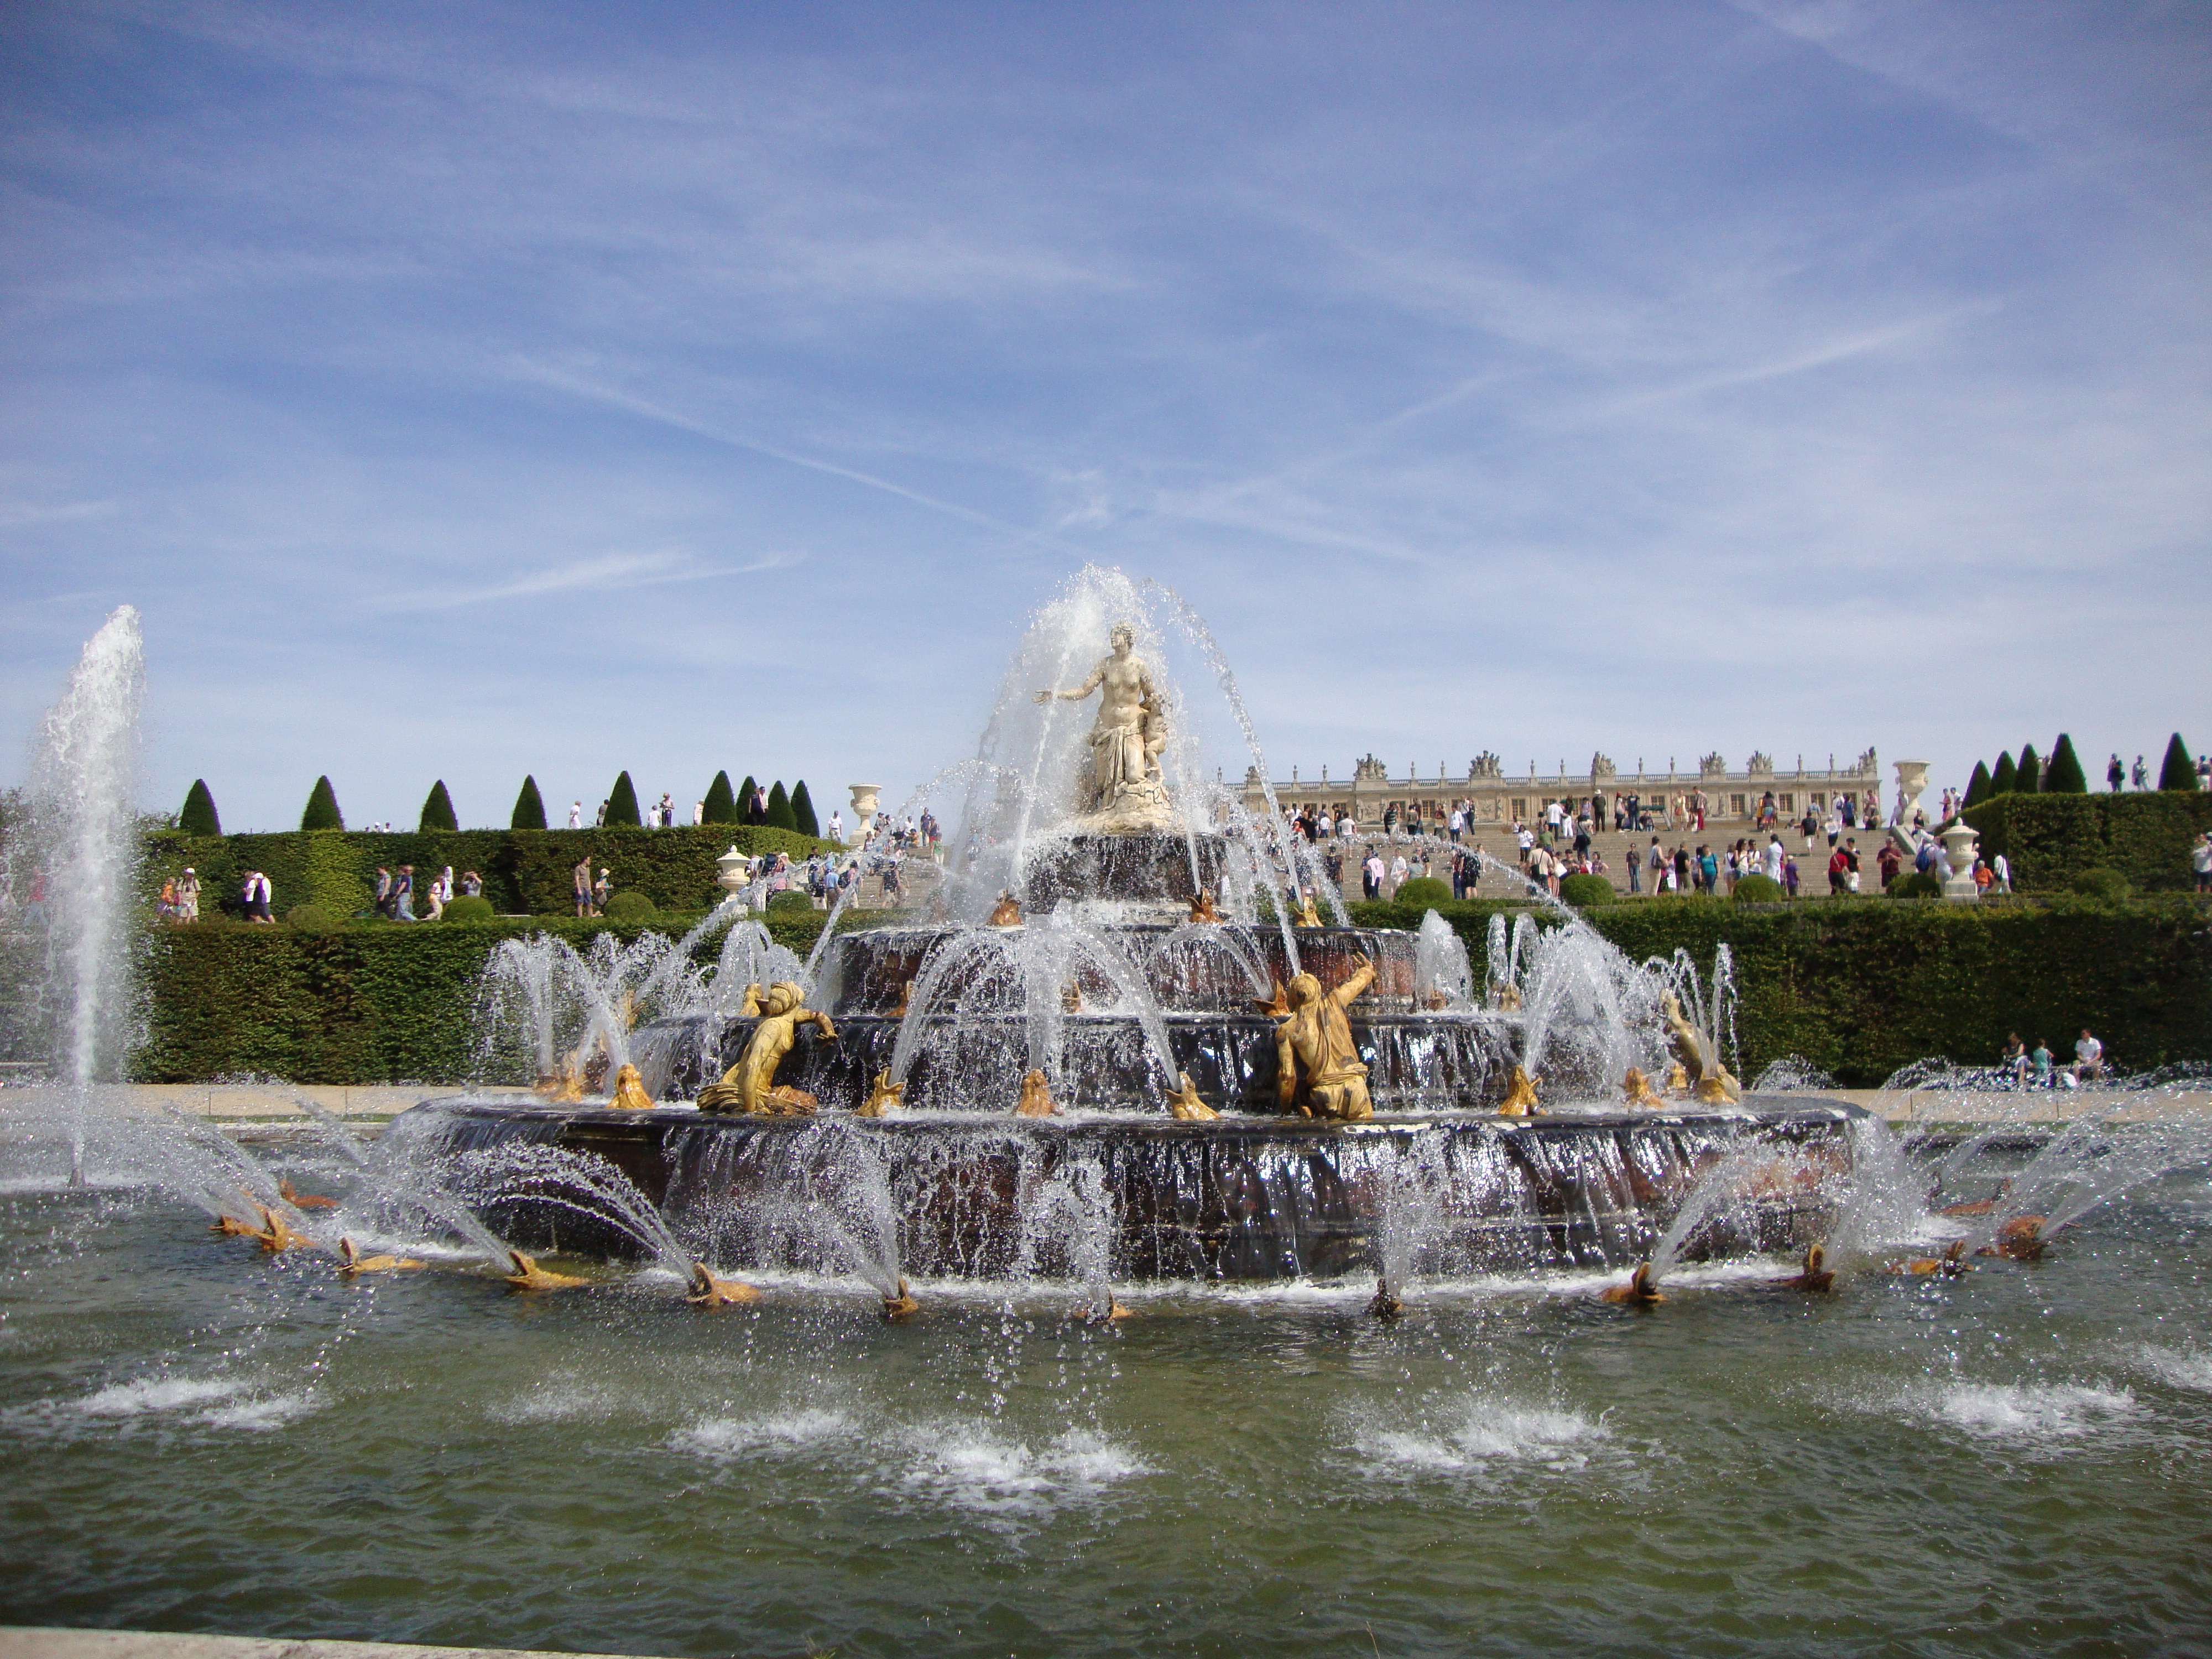
water, paris, monument, landmark, fountain, water feature, fonte, versalis